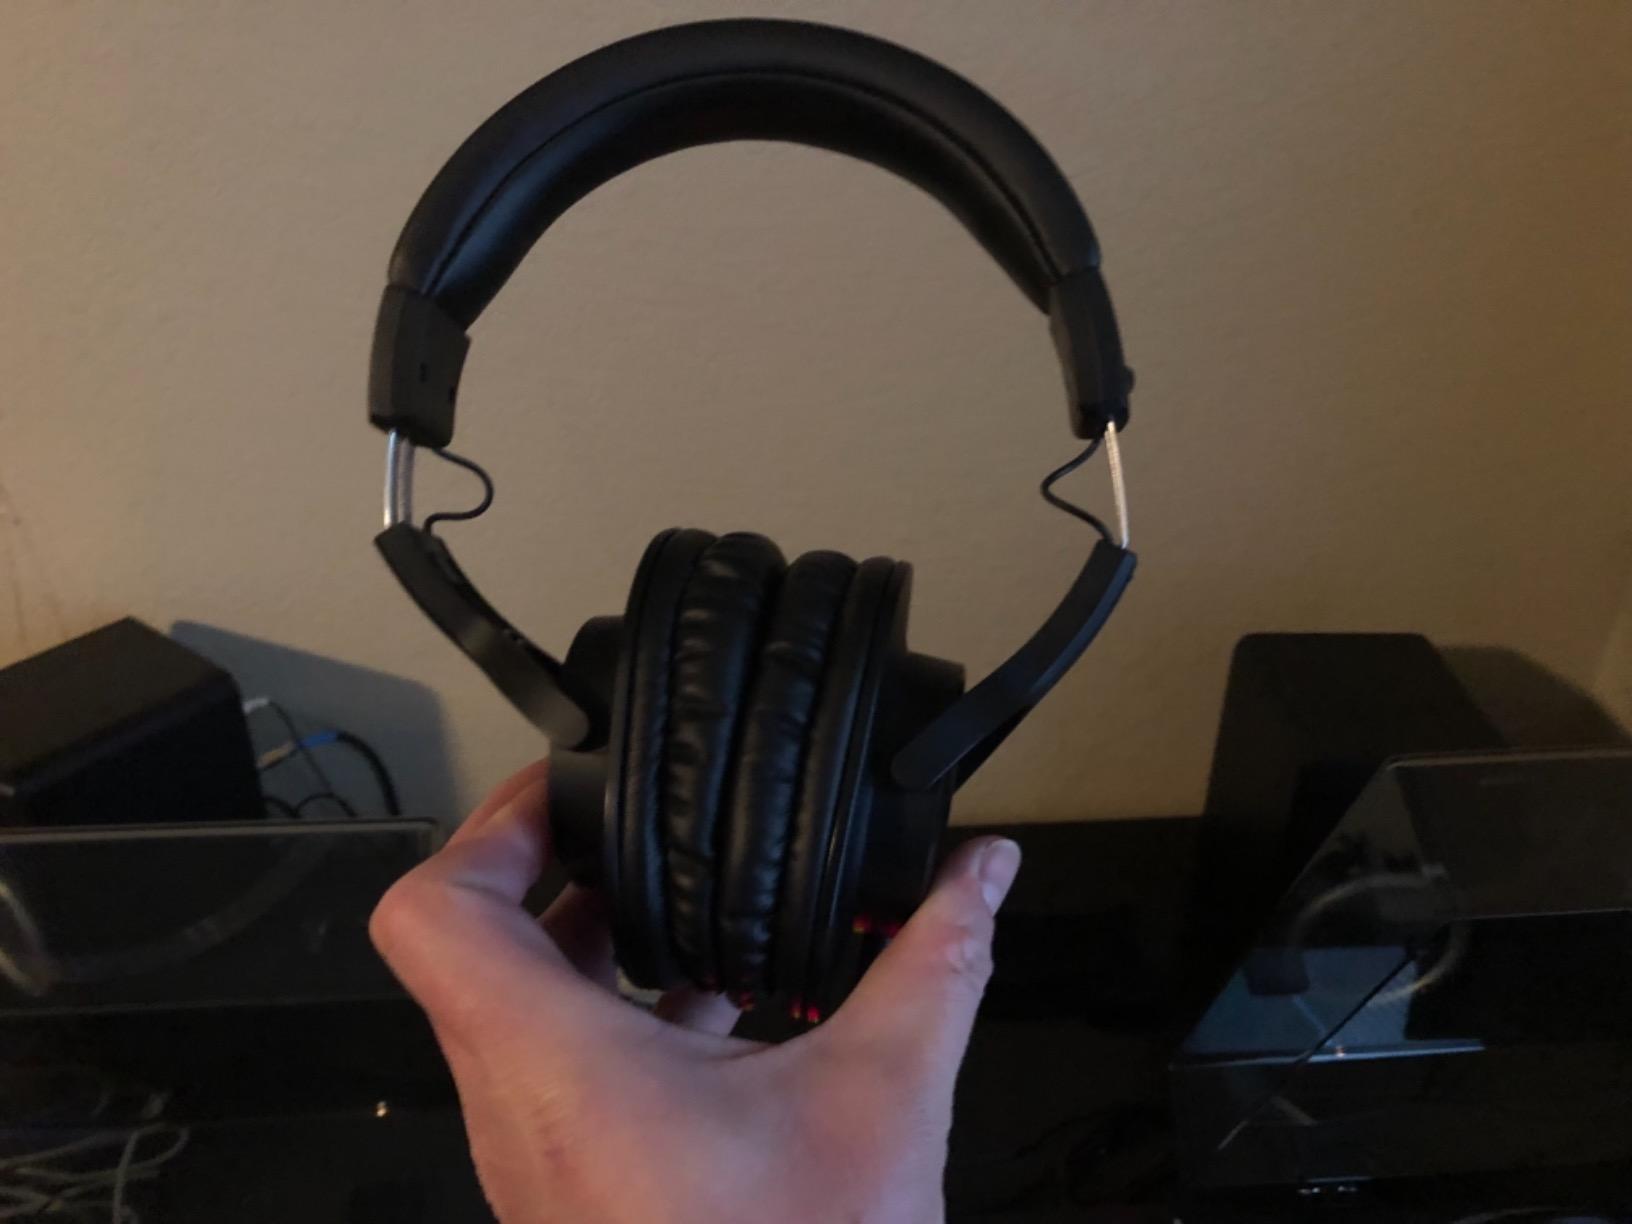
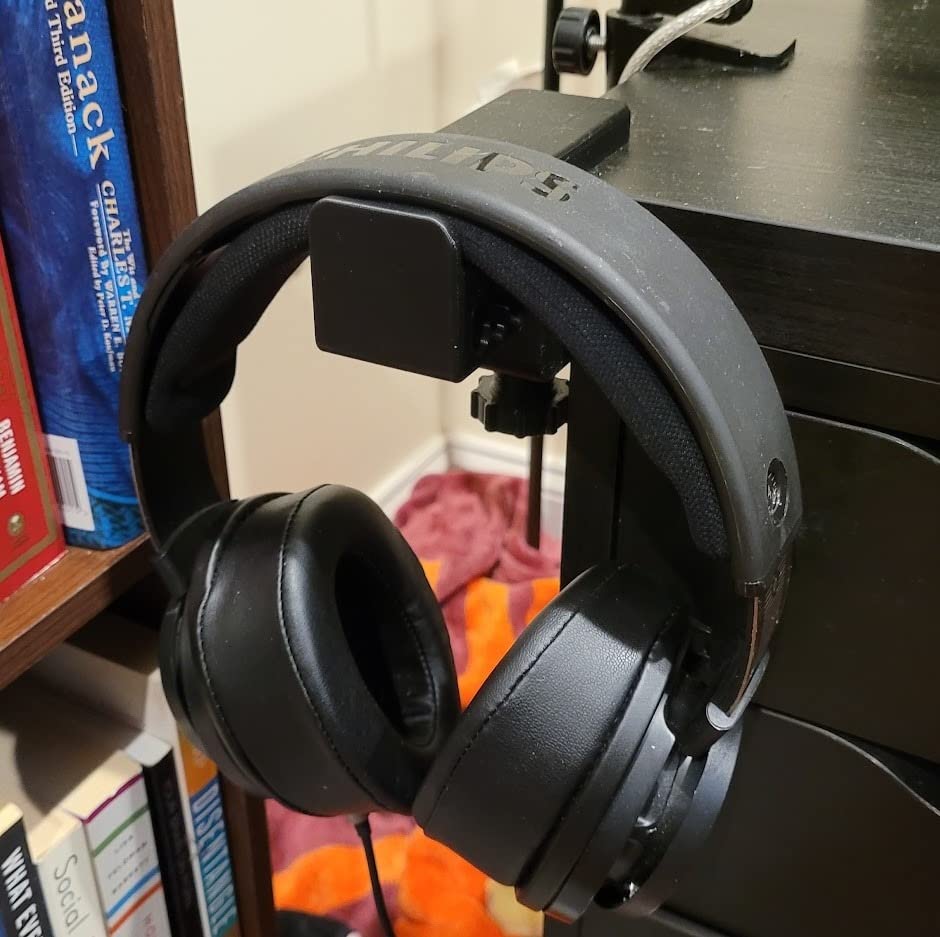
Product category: headphones
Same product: no